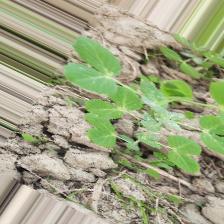
Label: Powdery Mildew